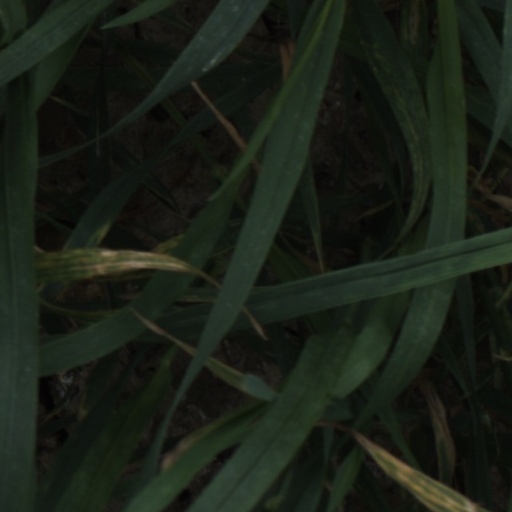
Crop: wheat